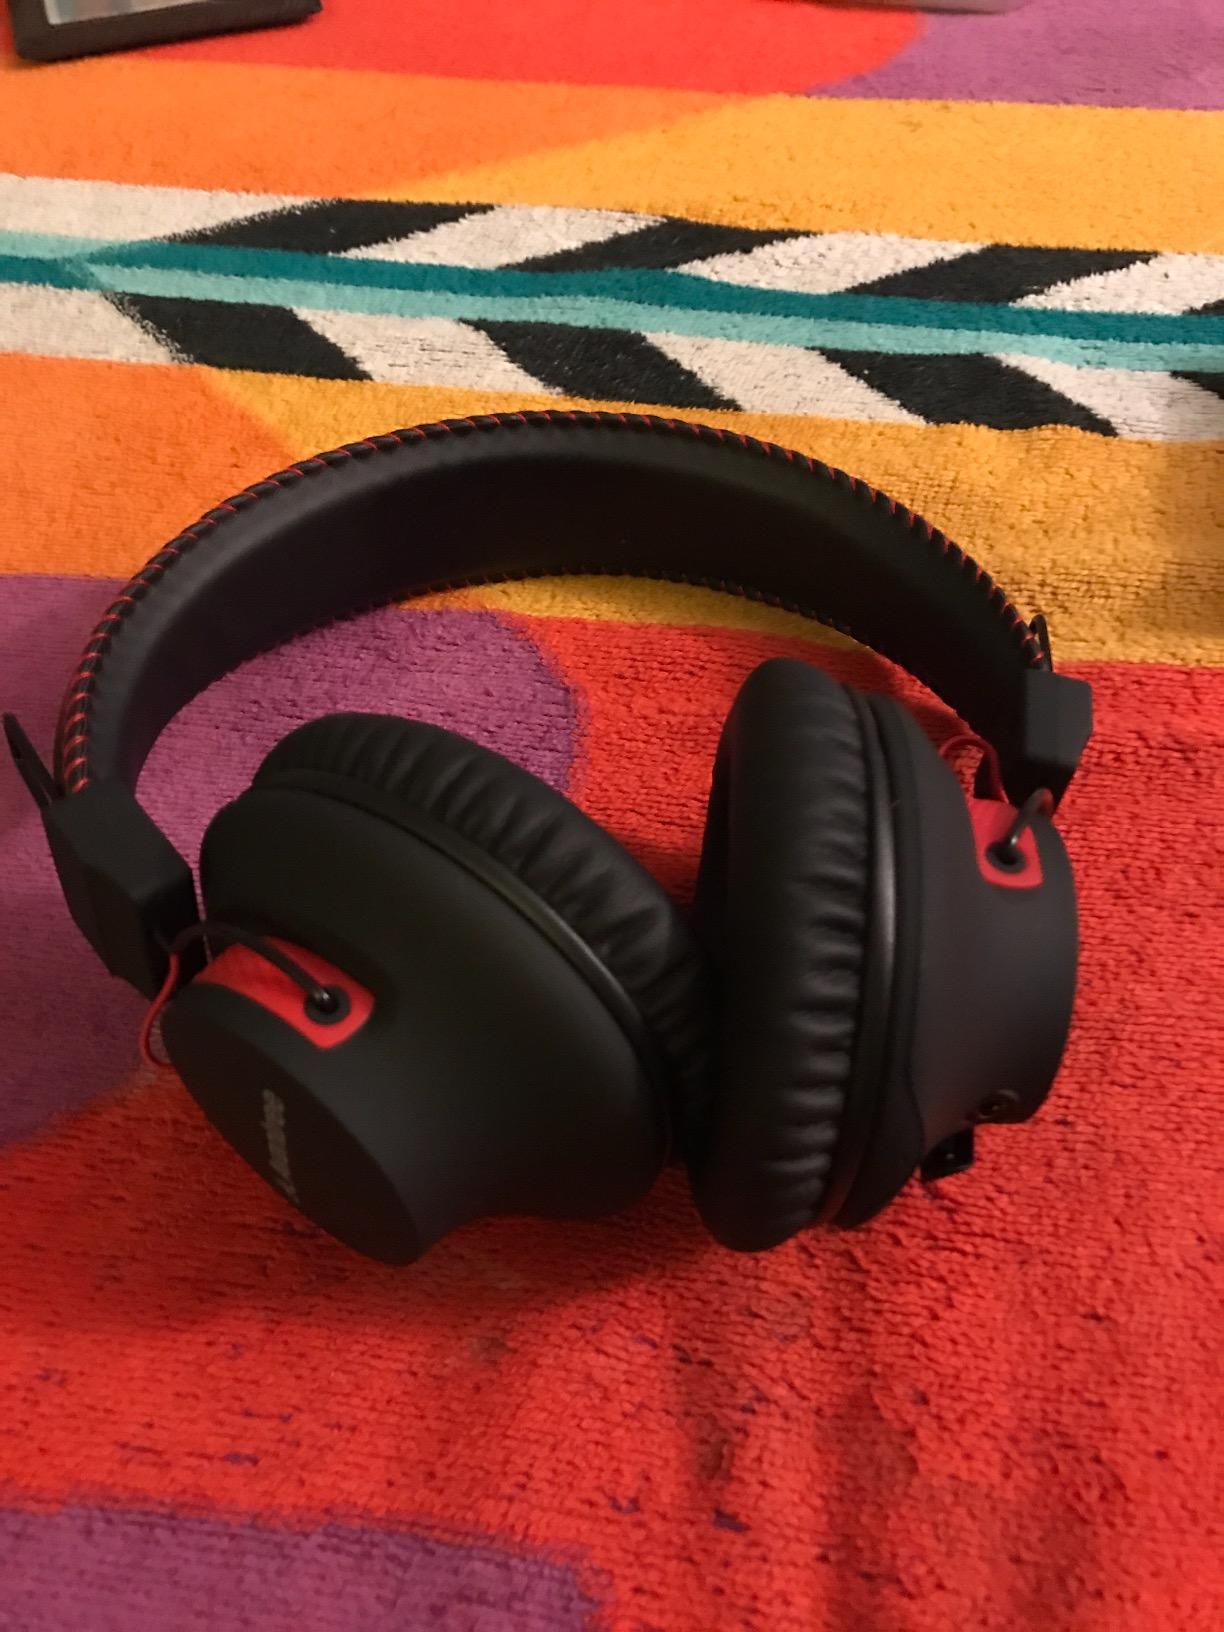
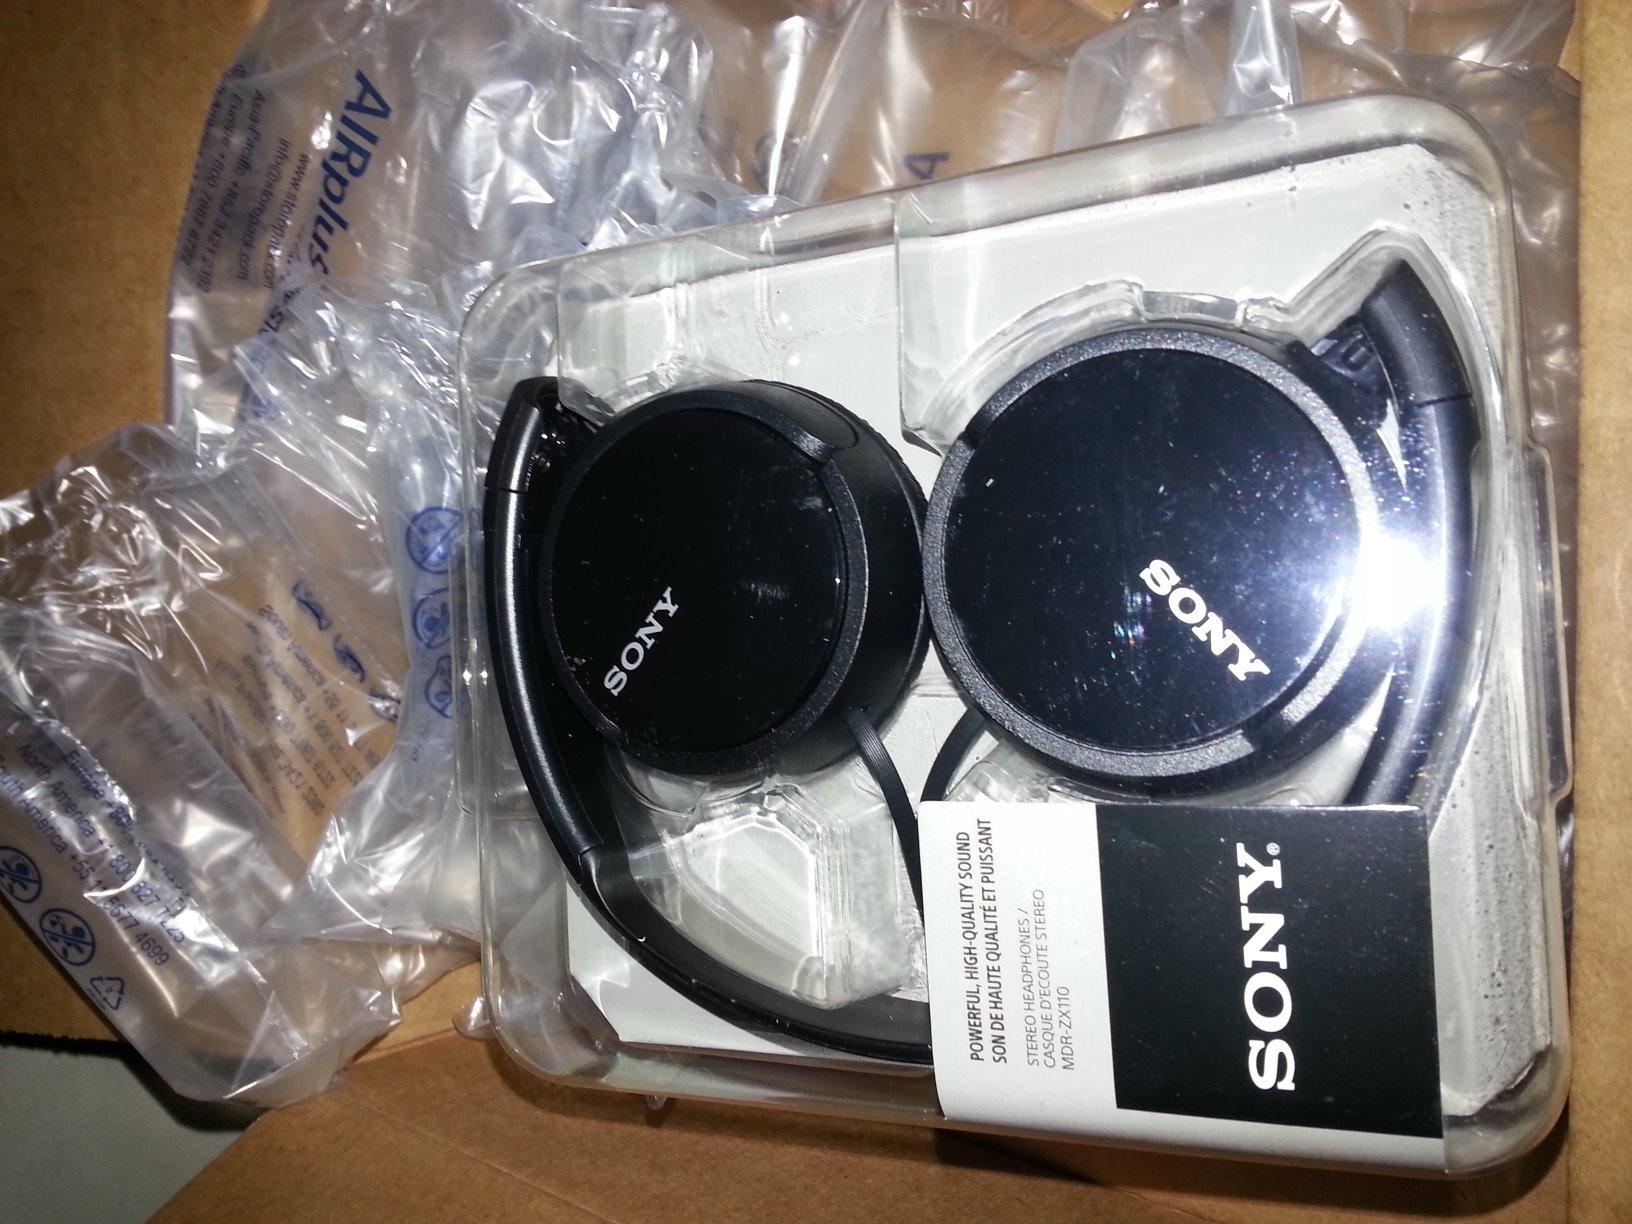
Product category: headphones
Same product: no